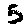
Label: 5